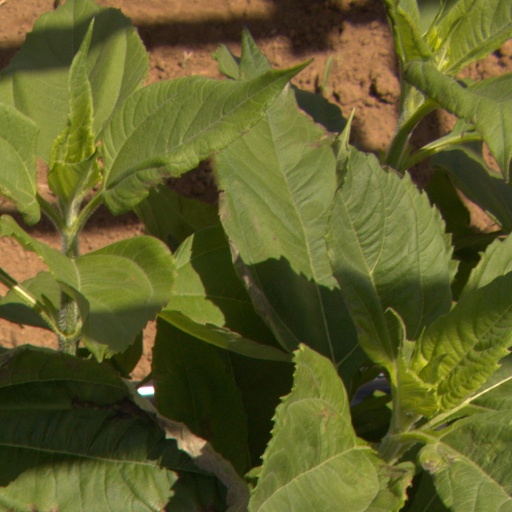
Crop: Jerusalem artichoke